Joker (character)

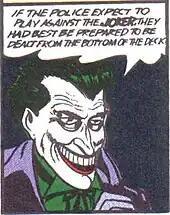
From the Joker's debut in "Batman" #1 (April 25, 1940)

The Joker debuted in "Batman" #1 (April 1940), about a year after the eponymous character's debut in "Detective Comics" #27 (May 1939). The Joker initially appeared as a serial killer and jewel thief, modeled after a joker playing card with a mirthless grin, who killed his victims with "Joker venom," a toxin that left their faces smiling grotesquely. The character was intended to be killed in his second appearance in "Batman" #1, after being stabbed in the heart. Finger wanted the Joker to die because of his concern that recurring villains would make Batman appear inept, but was overruled by then-editor Whitney Ellsworth; a hastily drawn panel, indicating that the Joker was still alive, was added to the comic. The Joker went on to appear in nine of "Batman"s first 12 issues.